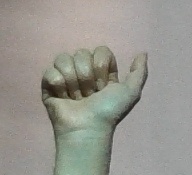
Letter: dhad